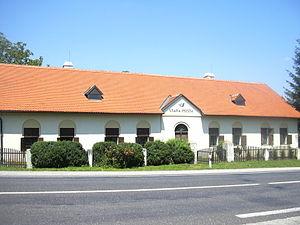
Kovalovice est une commune du district de Brno-Campagne, dans la région de Moravie-du-Sud, en République tchèque. Sa population s'élevait à 635 habitants en 2017.